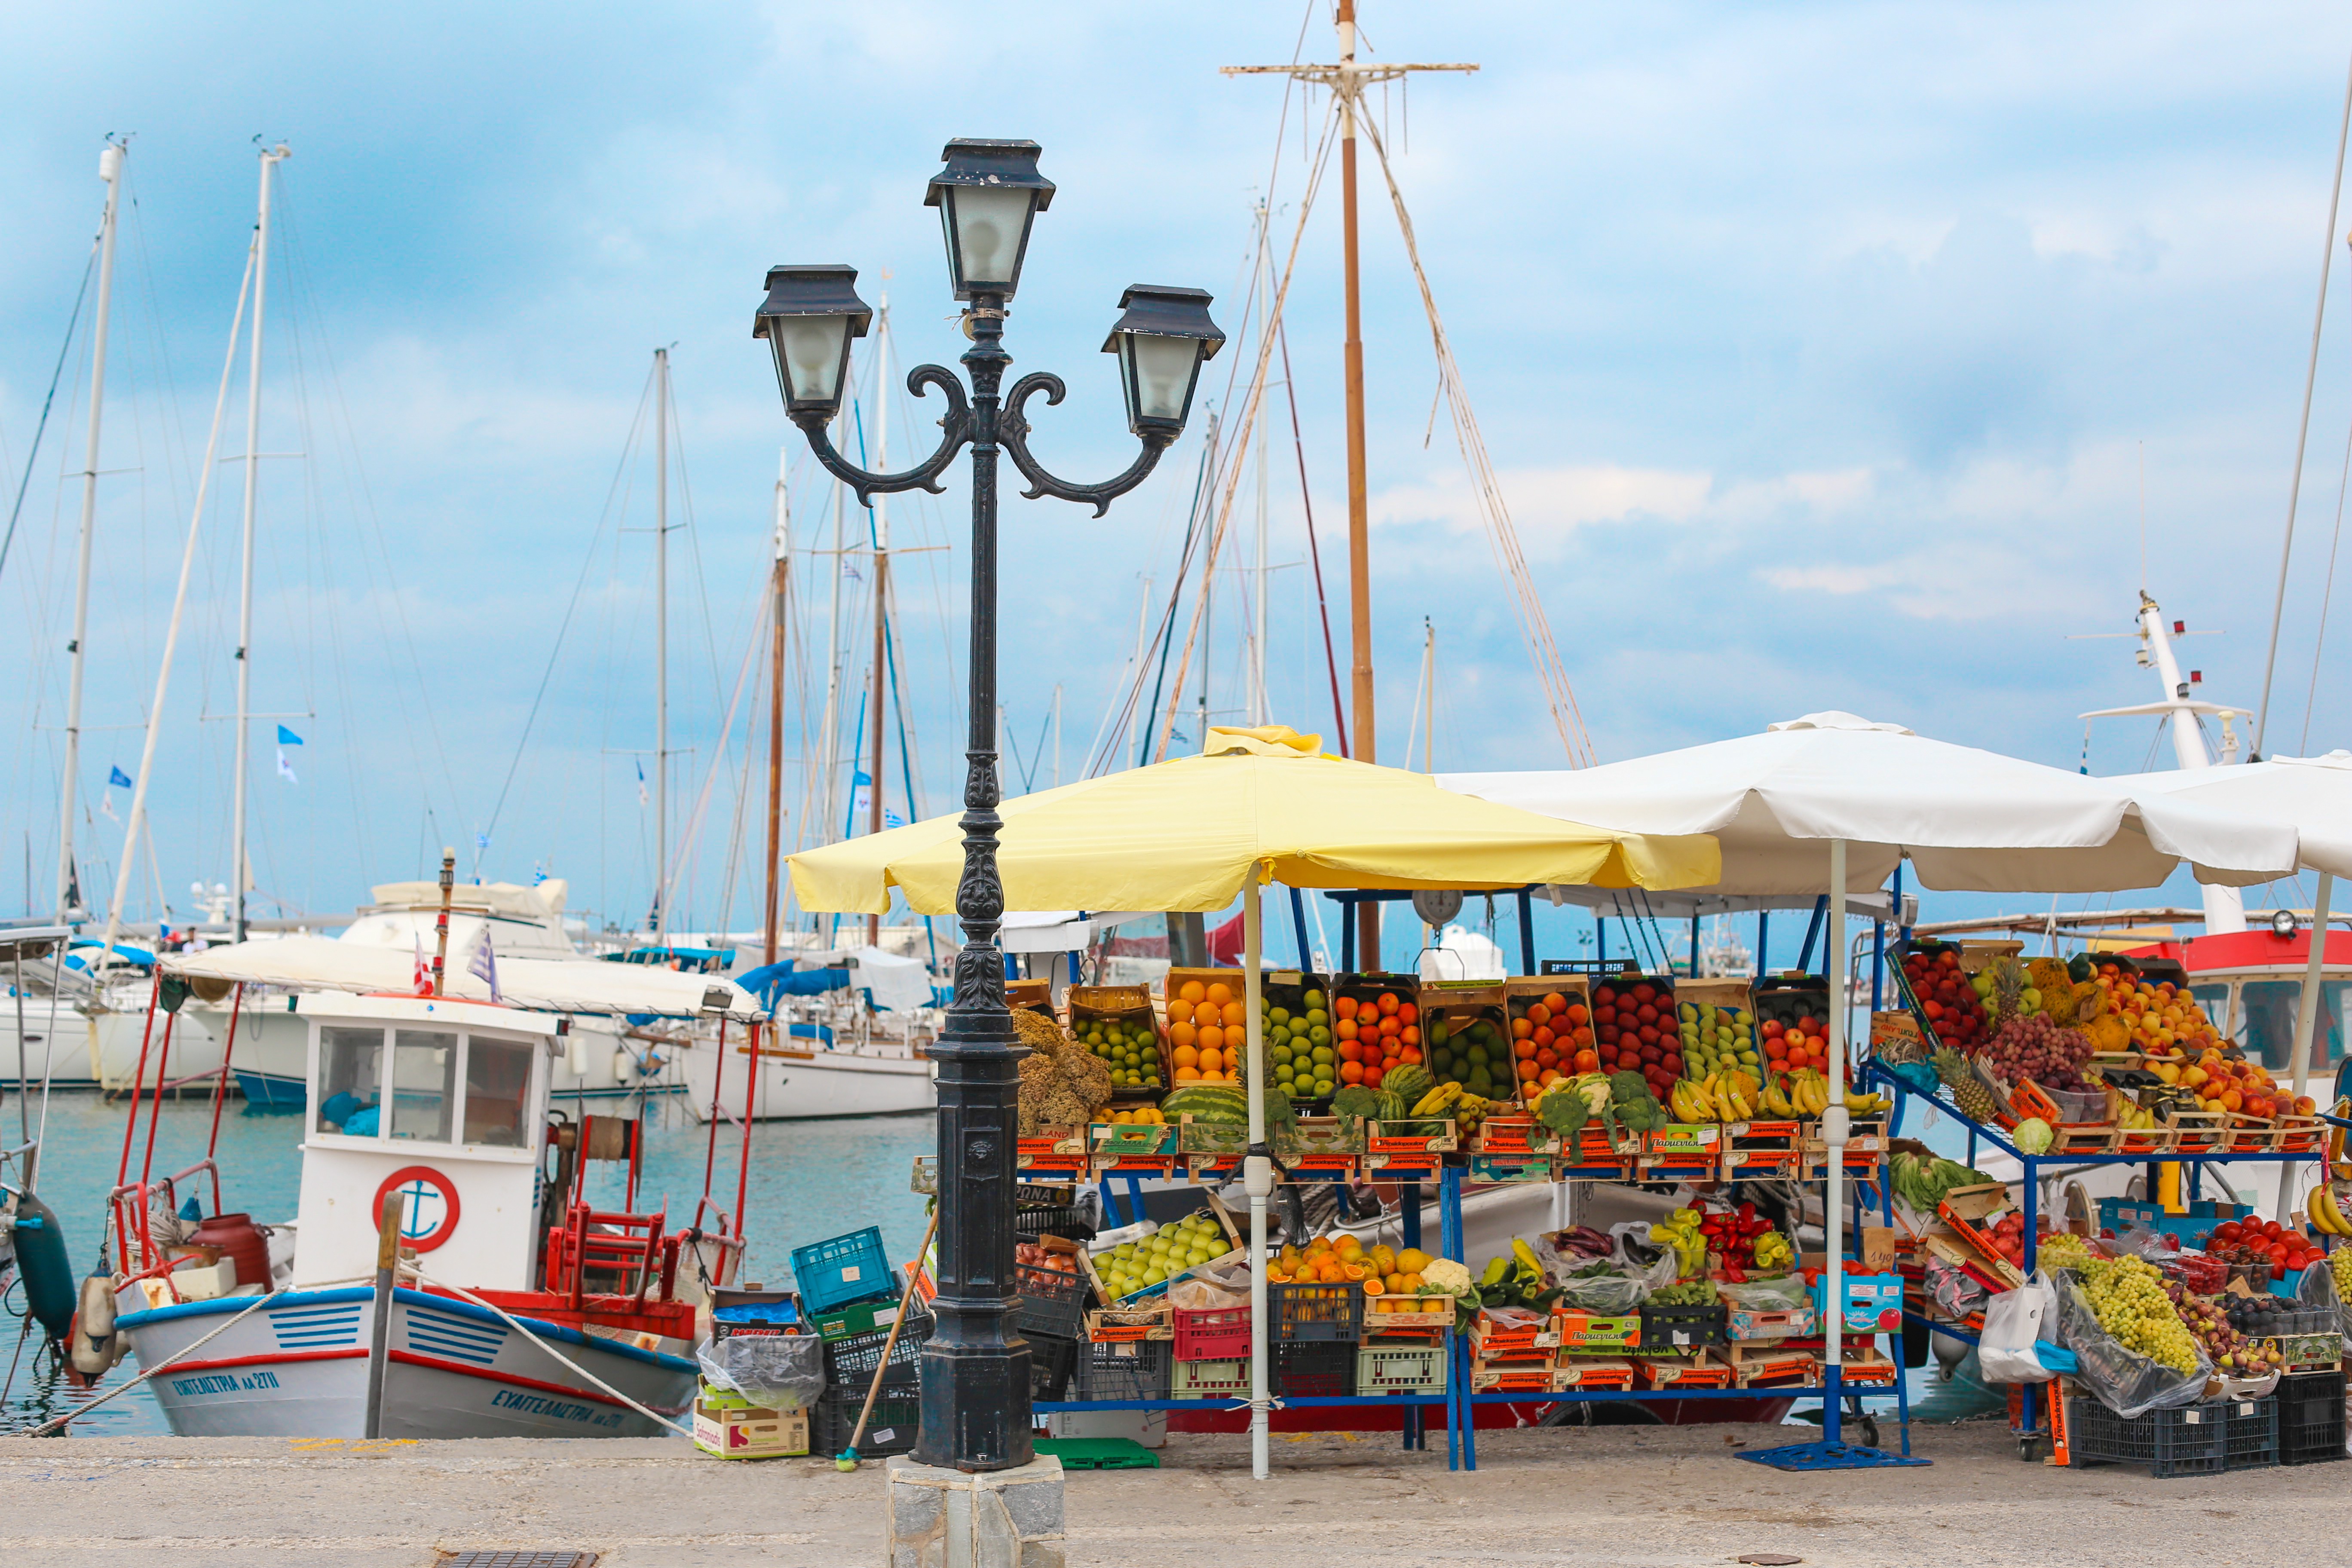
boardwalk, town, city, walkway, amusement park, fair, nonbuilding structure